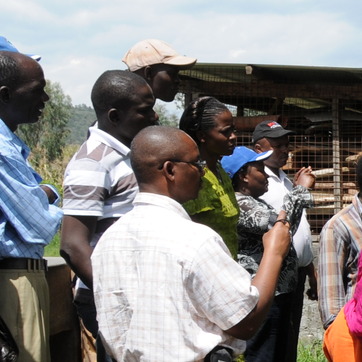
Material: skin